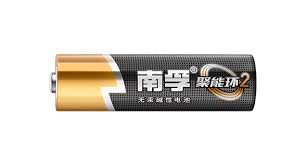
Waste category: battery